Betty Mouat

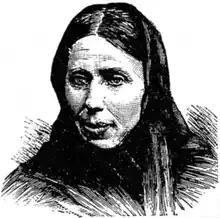
1886 portrait of Betty Mouat

Elizabeth Mouat (c. 1825 – 6 February 1918) of Shetland was a spinner and hand knitter who gained fame at the age of 59 when she found herself alone in a boat and drifted across the North Sea to Norway.